Shofetim (parashah)

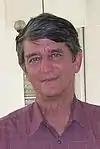
Kugel

Explaining the origins of the law that one can see in the Cities of Refuge Numbers 35:9–34 and Deuteronomy 4:41–43 and 19:1–13, Justice Oliver Wendell Holmes Jr. wrote that early forms of legal procedure were grounded in vengeance. Roman law and German law started from the blood feud, which led to the composition, at first optional, then compulsory, by which the feud was bought off. Holmes reported that in Anglo-Saxon practice, the feud was pretty well broken up by the time of William the Conqueror. The killings and house-burnings of an earlier day became the appeals of mayhem and arson, and then the legal actions now familiar to lawyers.